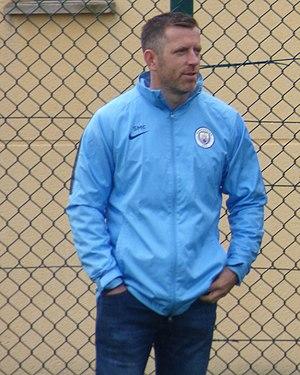
Jason Wilcox lors d'un entraînement public du Racing Club de Lens, le 13 septembre 2018, au Centre technique et sportif de La Gaillette à Avion.
Jason Wilcox, né le 12 mars 1971 à Bolton, est un footballeur anglais, qui évoluait au poste d'ailier gauche à Blackburn Rovers et en équipe d'Angleterre.